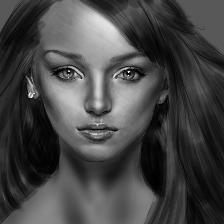
Label: Human